Paul Bosch

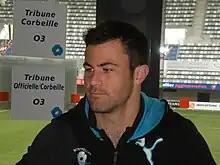

Paul Bosch (born 24 September 1984 in Pretoria, South Africa) is a professional German rugby union player, of South African origin. He usually plays as a centre.